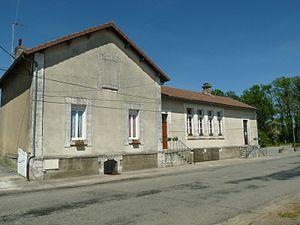
mairie de Sauvagnac, Charente, France
Sauvagnac est une commune du Sud-Ouest de la France, située dans le département de la Charente.